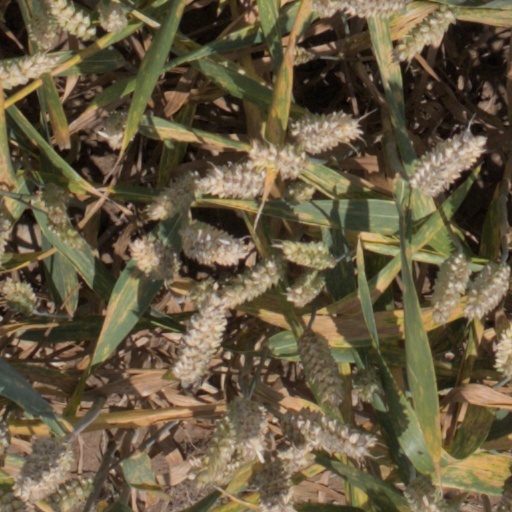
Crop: wheat